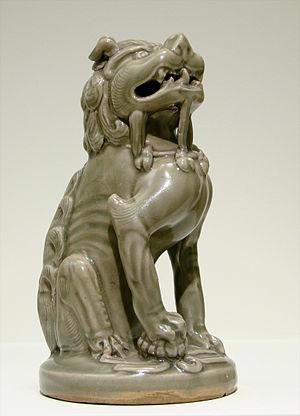
La dynastie Song est une période riche de l'histoire culturelle de la Chine, dans tous les domaines tels que les arts picturaux, la littérature, les divertissements, les codes vestimentaires, les arts culinaires et la philosophie. La culture en Chine a durant cette période largement profité de l'impressionnant essor économique et technique, avec notamment le développement de la xylographie, mais également du soutien sans modération de l'élite lettrée chinoise qui a contribué au développement culturel en finançant les artistes.